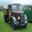
Label: truck